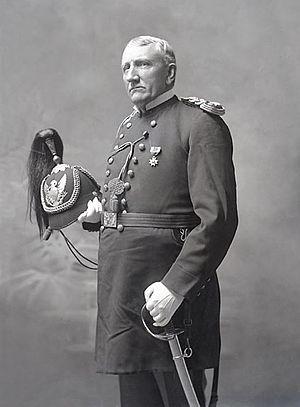
American Horse, Wašíčuŋ Tȟašúŋke selon l'orthographe standard lakota, Cheval américain en français également connu sous le nom d'American Horse the Younger, né en 1840 dans les Black Hills, dans le Dakota du Sud et mort à Pine Ridge le 16 décembre 1908 était un chef des Lakotas Oglalas, un homme d'État, un éducateur et un historien. Il détient une place importante dans l'histoire des États-Unis parce qu'en qualité de conseiller progressiste de l'armée des États-Unis, il œuvra au développement de relations loyales avec les Blancs et pour l'éducation de son peuple.